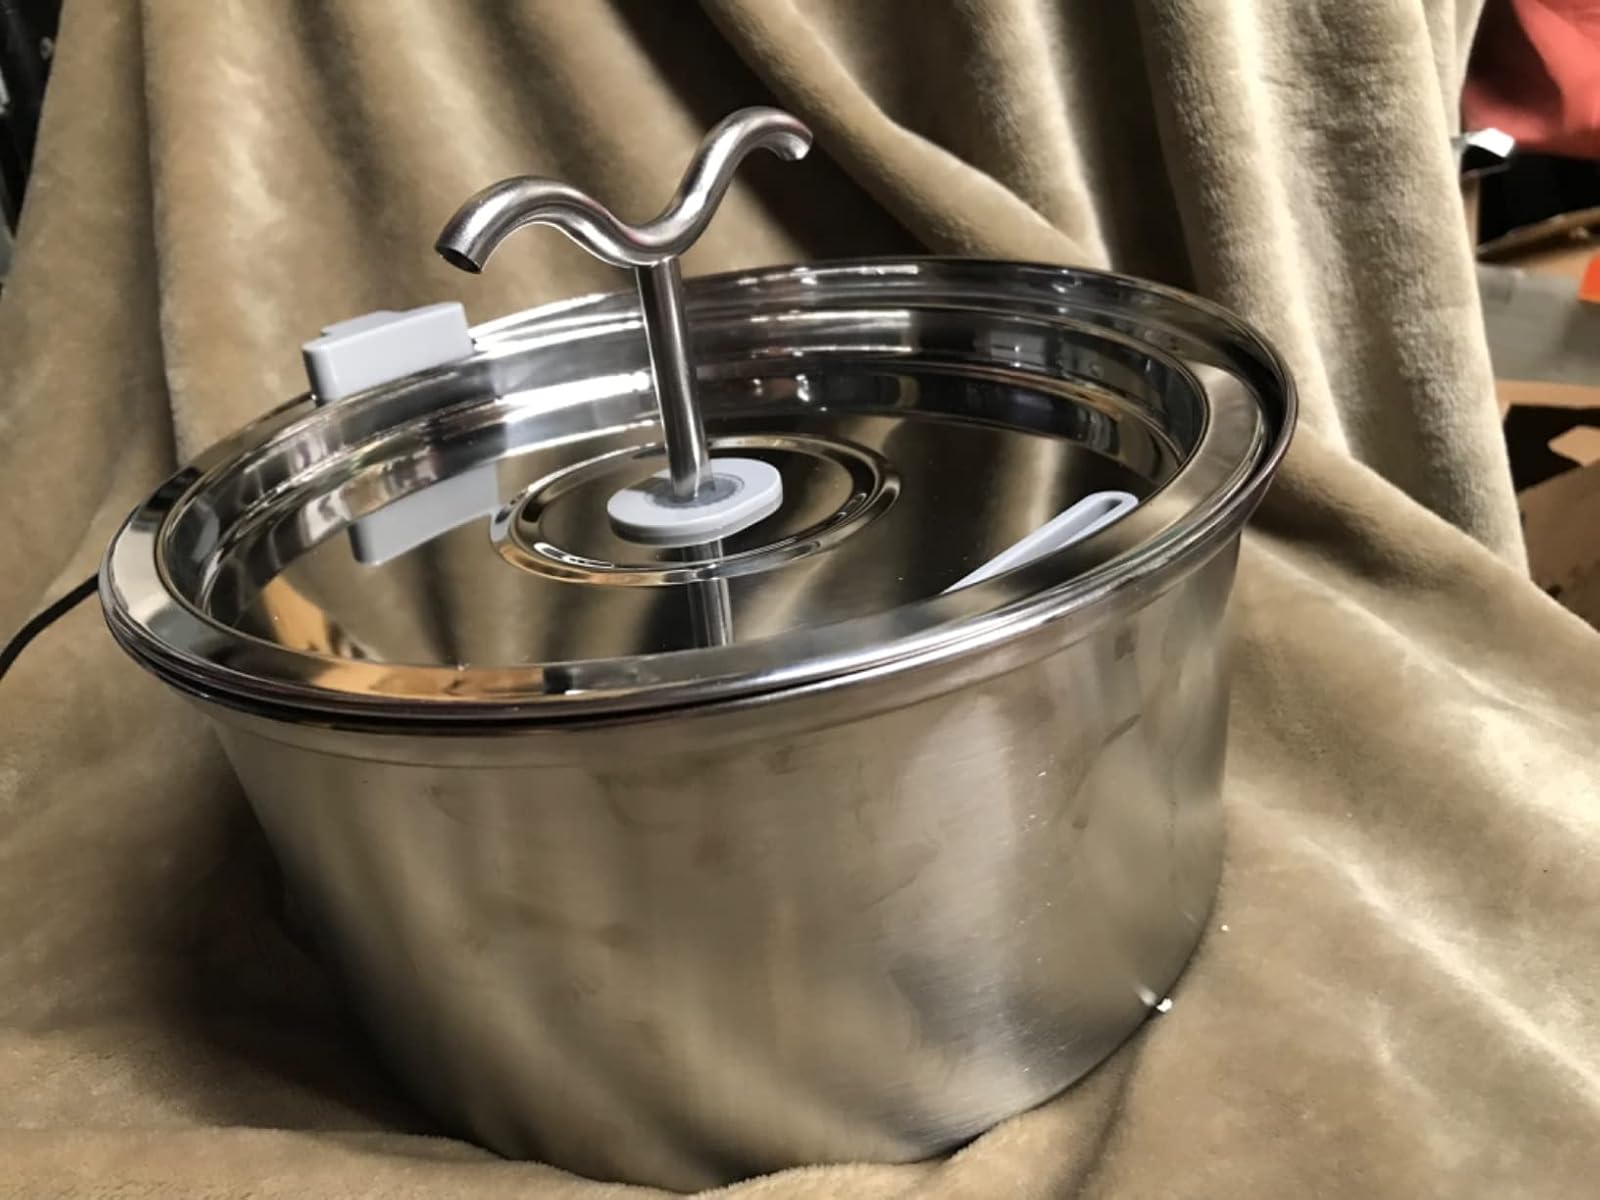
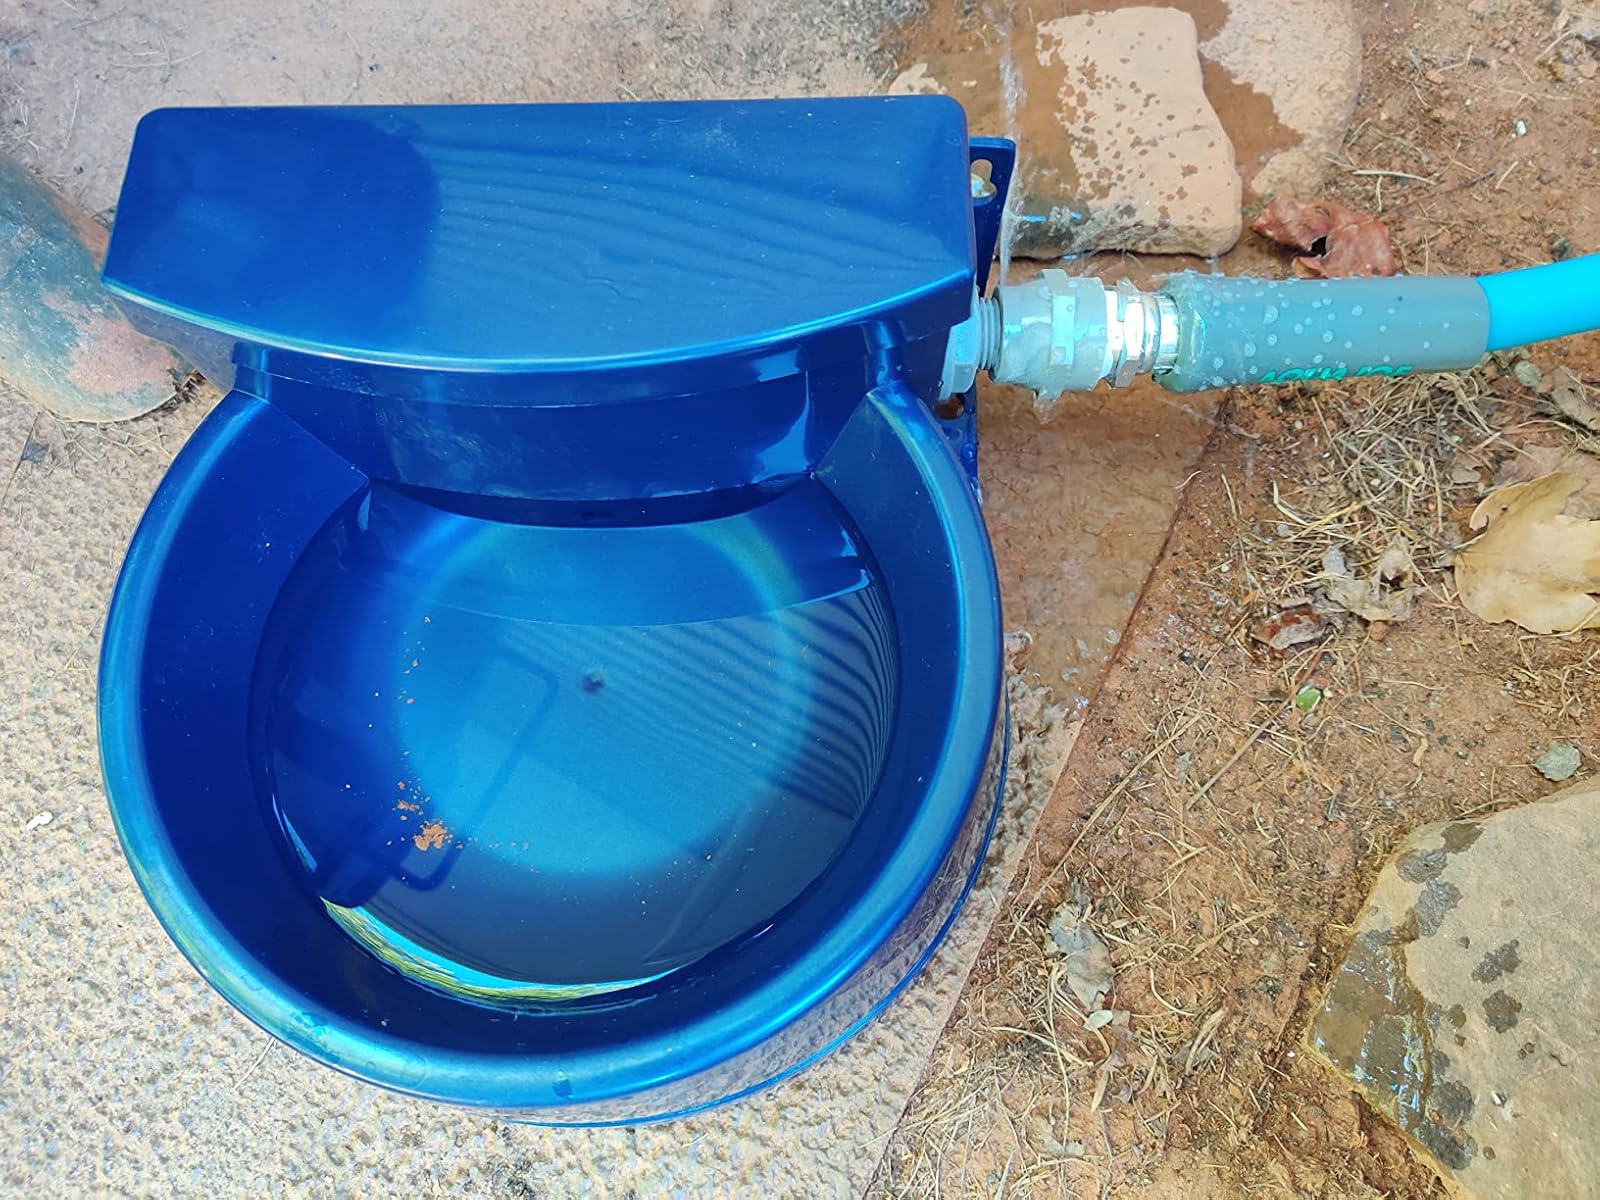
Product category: items_bowl
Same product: no